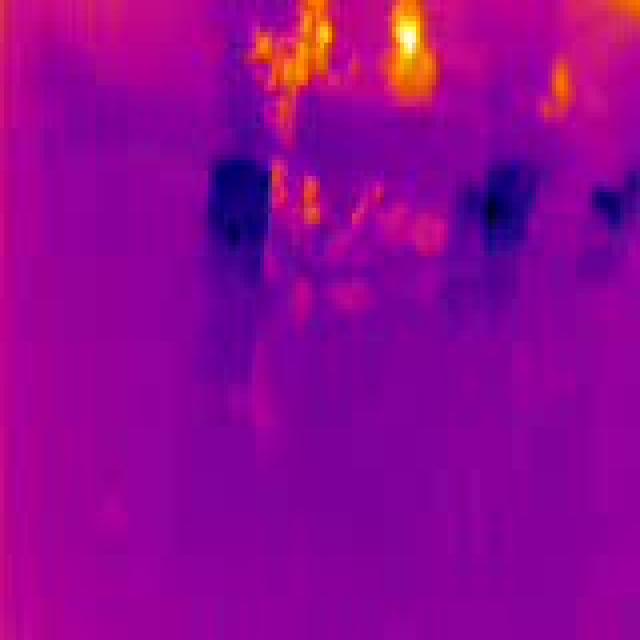
Detected objects:
label: person
label: person